Answer in natural language. Is black modern dresser with metallic handles (highlighted by a red box) further away or in front of white color dining table (highlighted by a blue box)? Choose between the following options: in front or further away
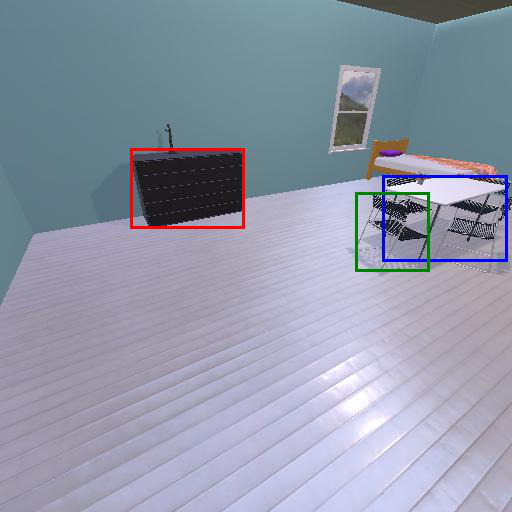
<answer>further away</answer>